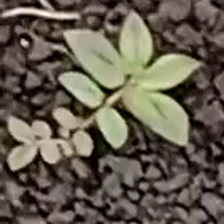
Weed species: Choti_dudhi_(Euphorbia_hirta)